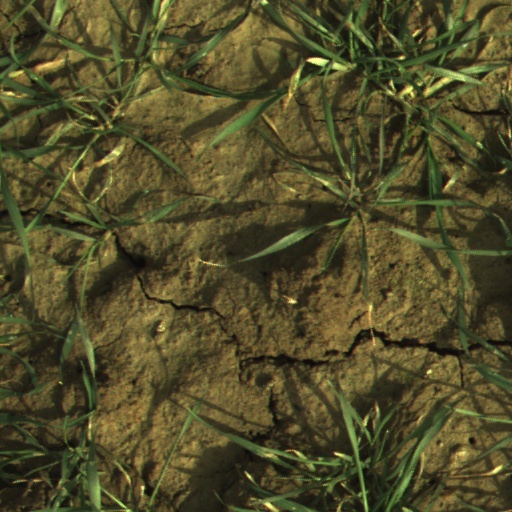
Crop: wheat